Kevin J. Anderson

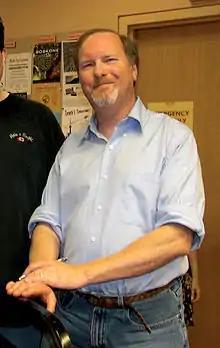
Anderson at Toronto book signing, August 2009

Anderson's first novel, "Resurrection, Inc.", was published in 1988 and nominated for a Bram Stoker Award for Best First Novel. His 1993 collaboration with Beason, "Assemblers of Infinity", was nominated for both a Nebula and Locus Award. Anderson wrote "The X-Files" novels "Ground Zero" (1995), "Ruins" (1996) and "Antibodies" (1997). "Ground Zero" reached #1 on the "London Sunday Times" Best Seller List and "Ruins" made the "New York Times" Best Seller list. Contracted to write novels in the "Star Wars" expanded universe, Anderson published the "Jedi Academy" trilogy in 1994, followed by the 1996 novel "Darksaber". He and Moesta also wrote the 14-volume "Young Jedi Knights" series from 1995 to 1998. As a noted "Star Wars" novelist, Anderson was a participant in the FidoNet "Star Wars" Echo, a 1990s bulletin board system forum cited as one of the earliest influential forms of "Star Wars" on-line fandom.